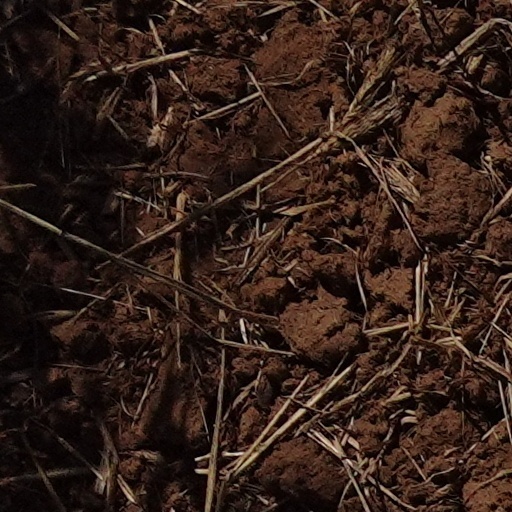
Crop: wheat